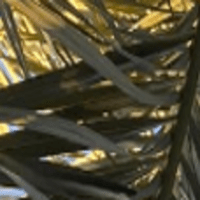
Label: Healthy sample